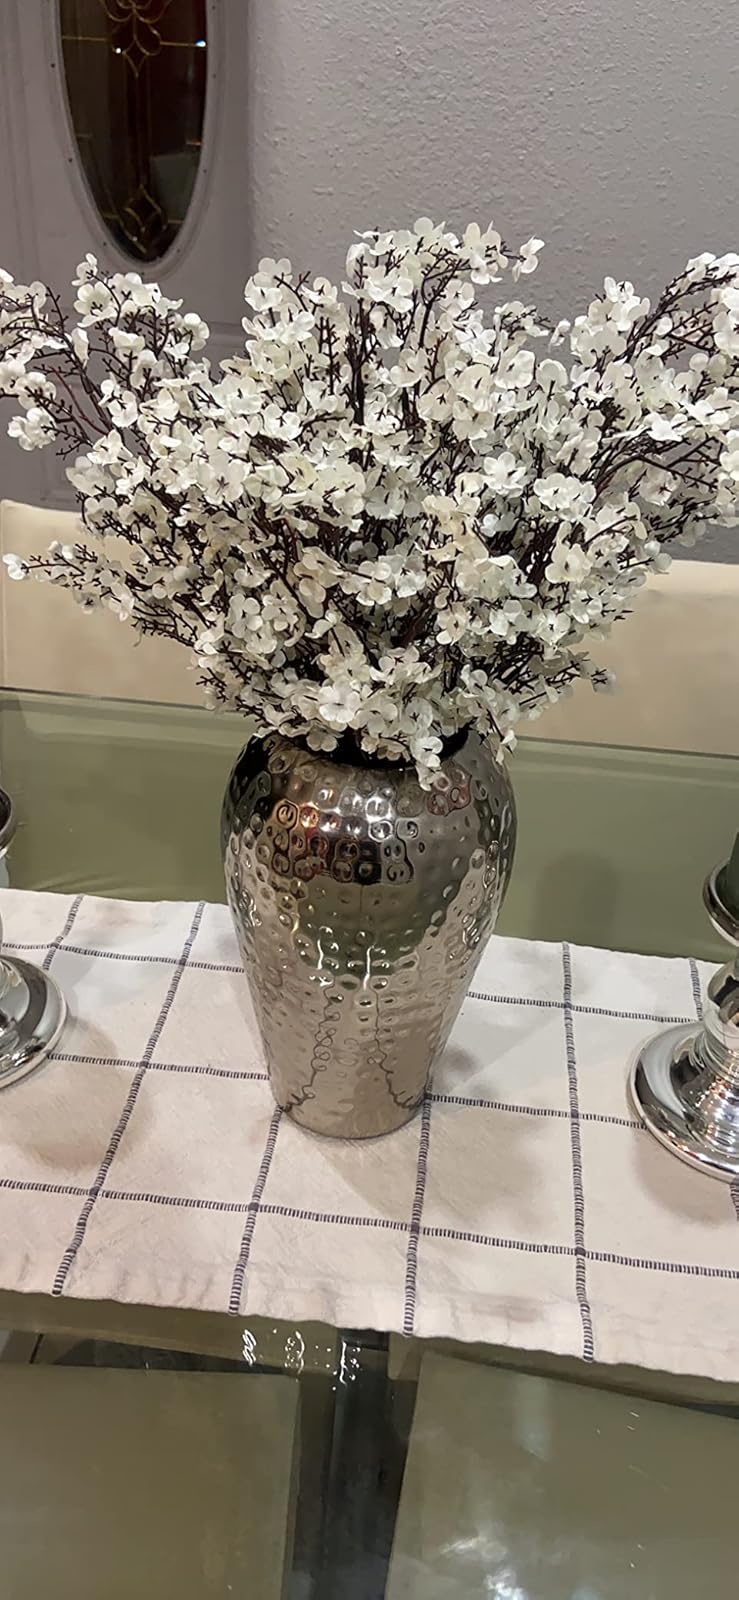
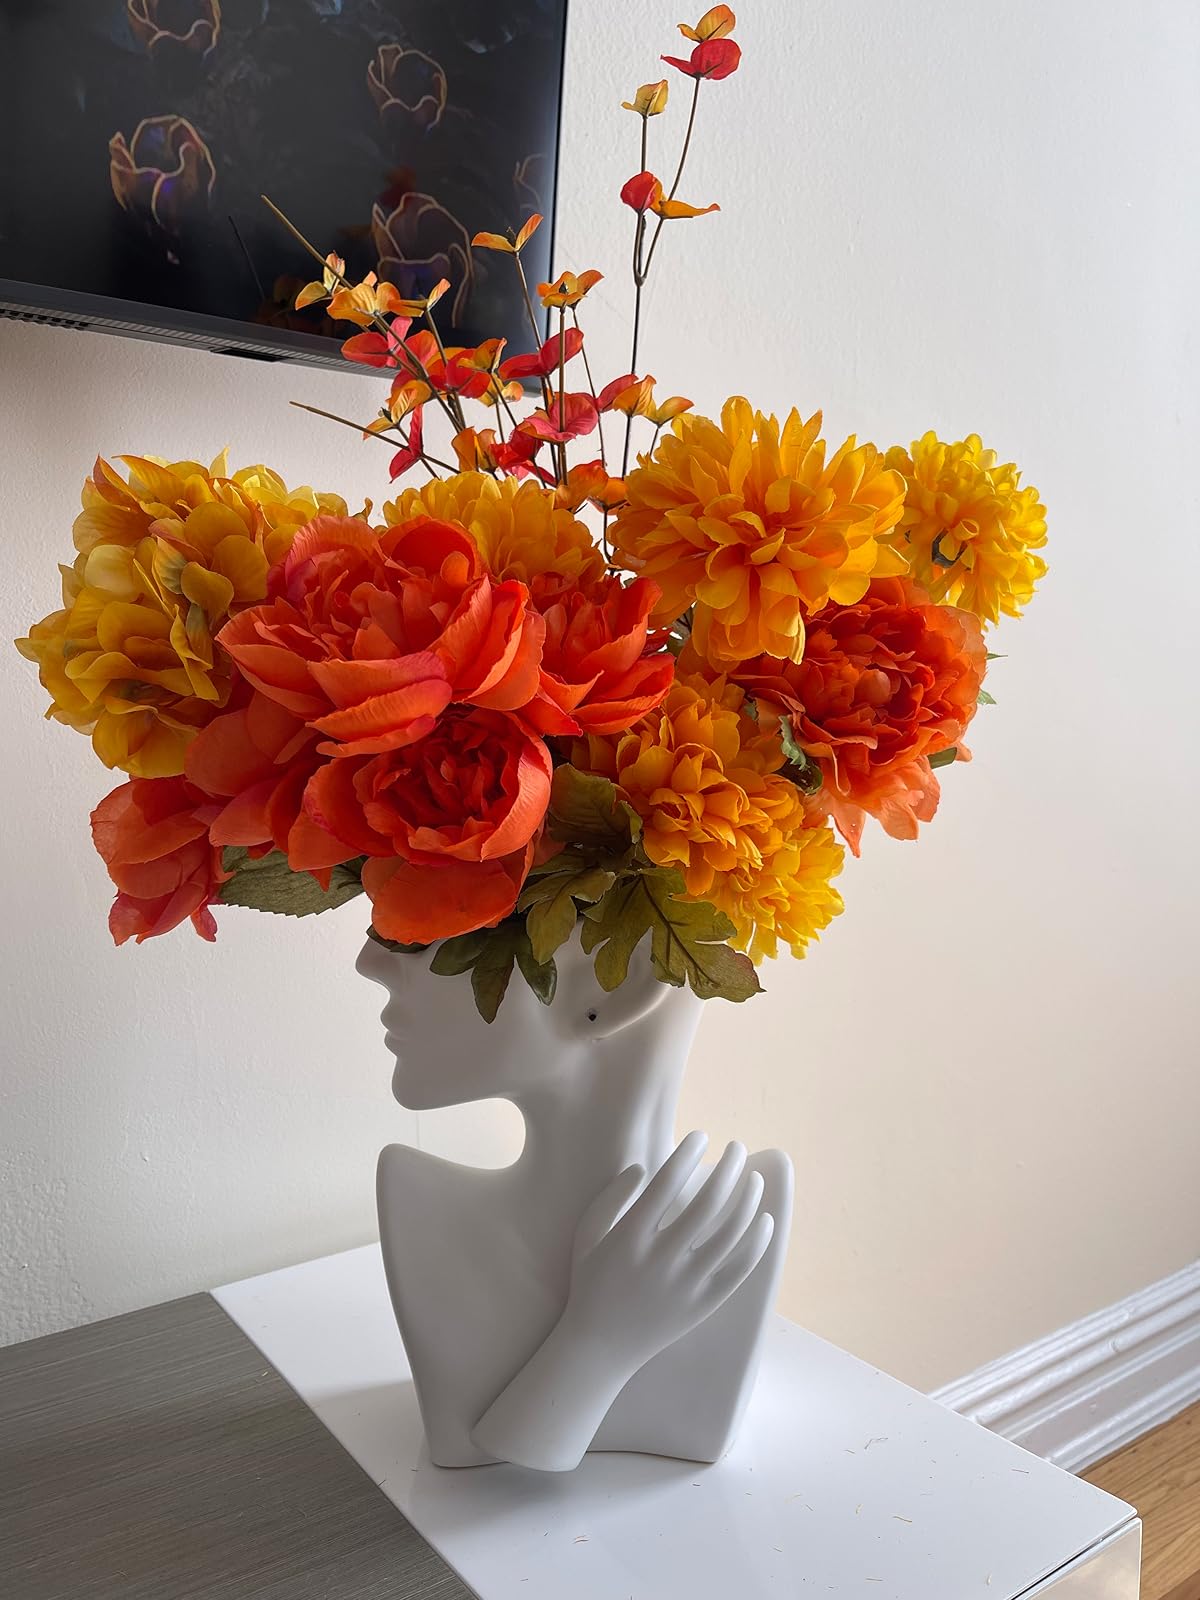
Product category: vase
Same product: no